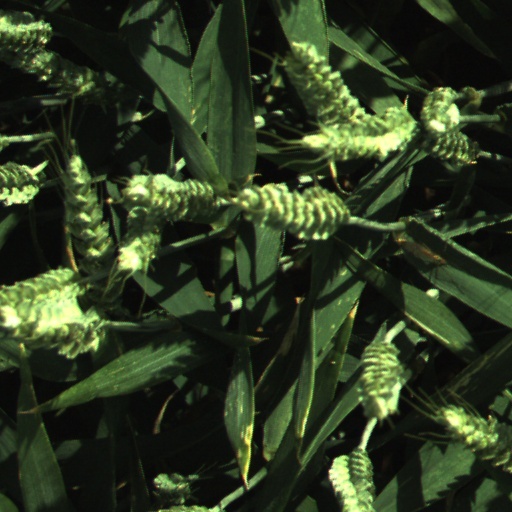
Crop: wheat